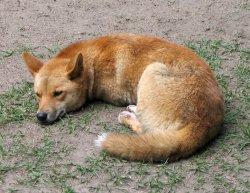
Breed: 217-n000079-dingo